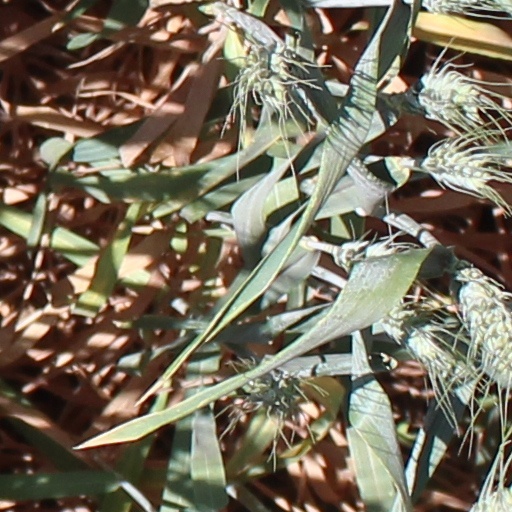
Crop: wheat